Glutonny

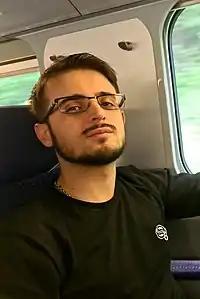
Glutonny in 2022 under Solary eSports

William Belaïd (born June 1, 1995), commonly known as Glutonny, is a French professional "Super Smash Bros." player. He is the highest ranked "Super Smash Bros. Ultimate" player from Europe. In "Super Smash Bros. for Wii U", he was ranked the 70th best player in the world of all time. In "Ultimate", he was ranked 14th and 8th best in the world for the first and second halves of 2019, respectively. He also was ranked 5th in 2023. In April 2022 he won Pound 2022, becoming the first European player to win a major "Ultimate" tournament outside Europe.